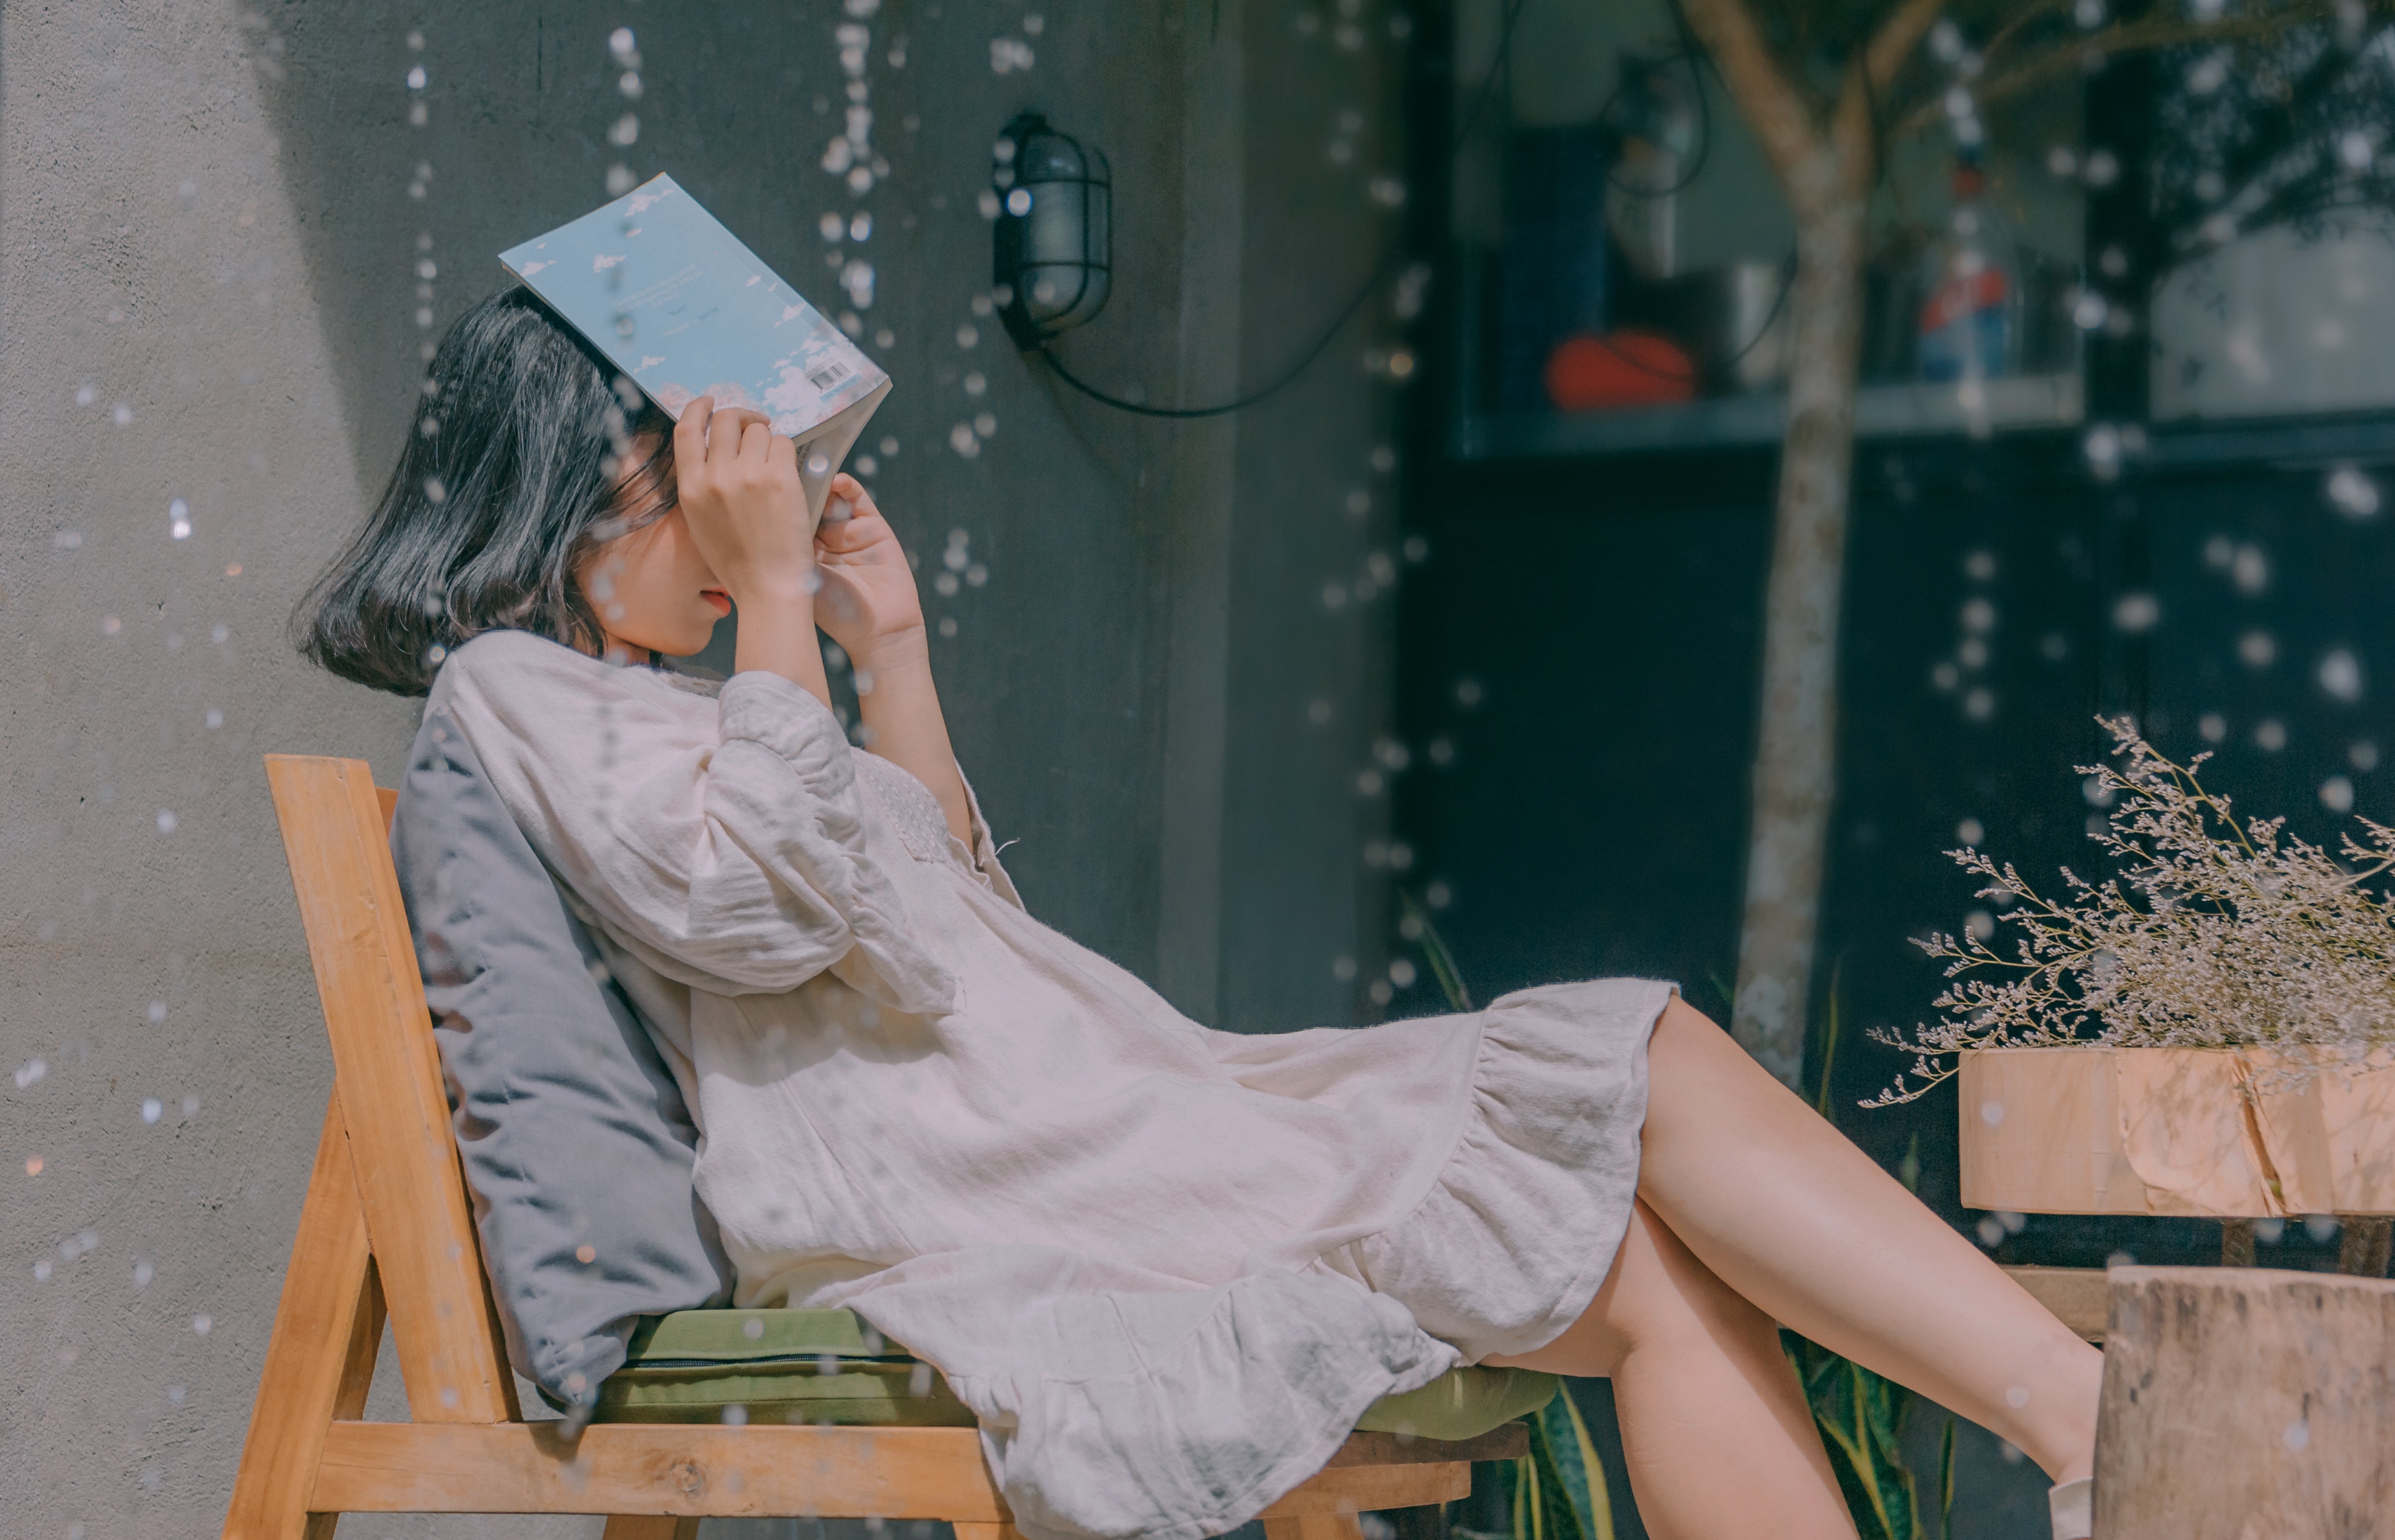
white, beauty, fashion, leg, sitting, yellow, dress, human leg, shoulder, street fashion, long hair, human body, photography, model, fashion design, black hair, textile, brown hair, photo shoot, thigh, headpiece, fashion accessory, shoe, lace, style